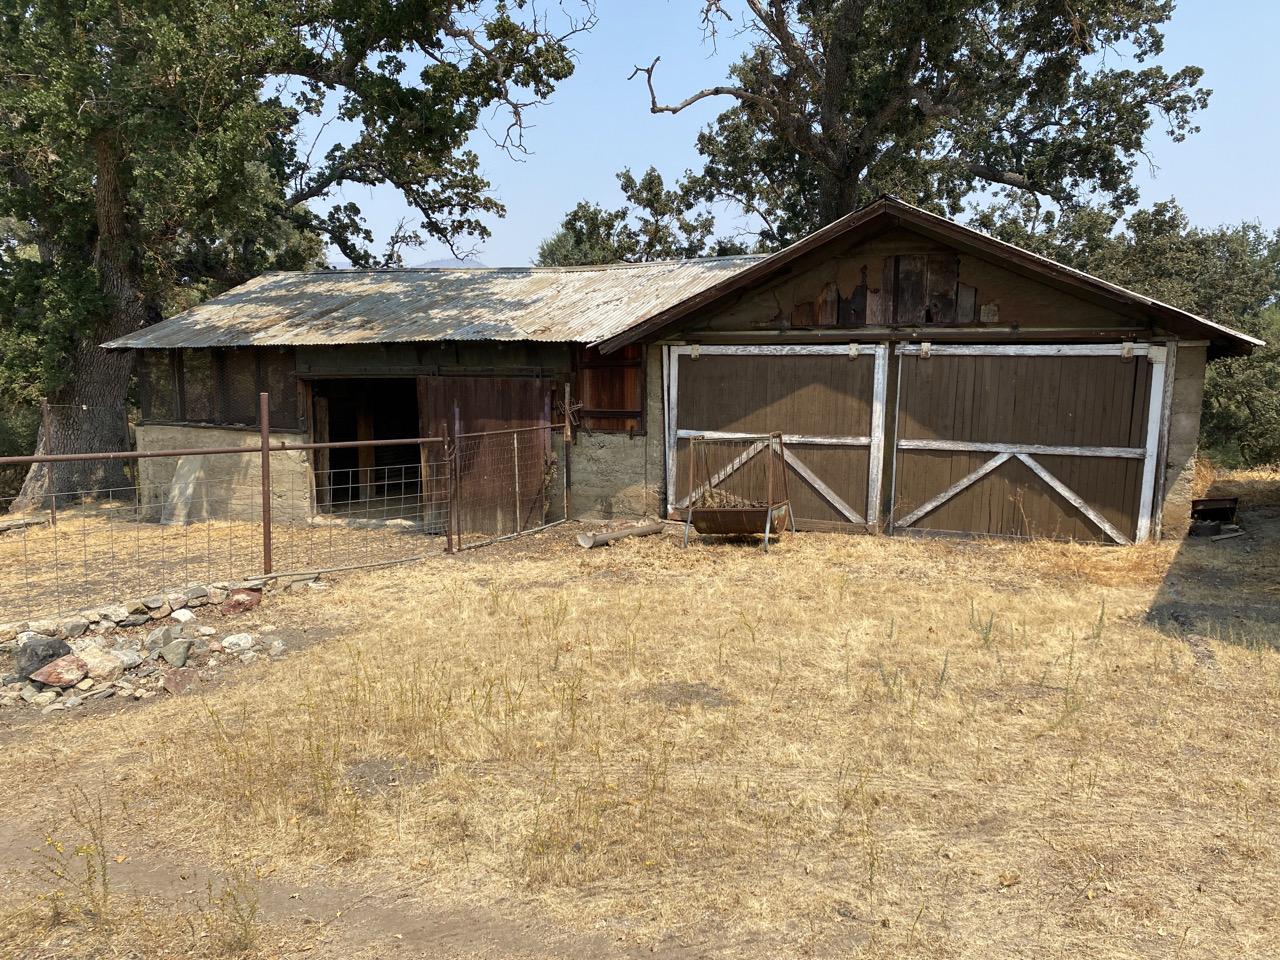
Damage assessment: no_damage